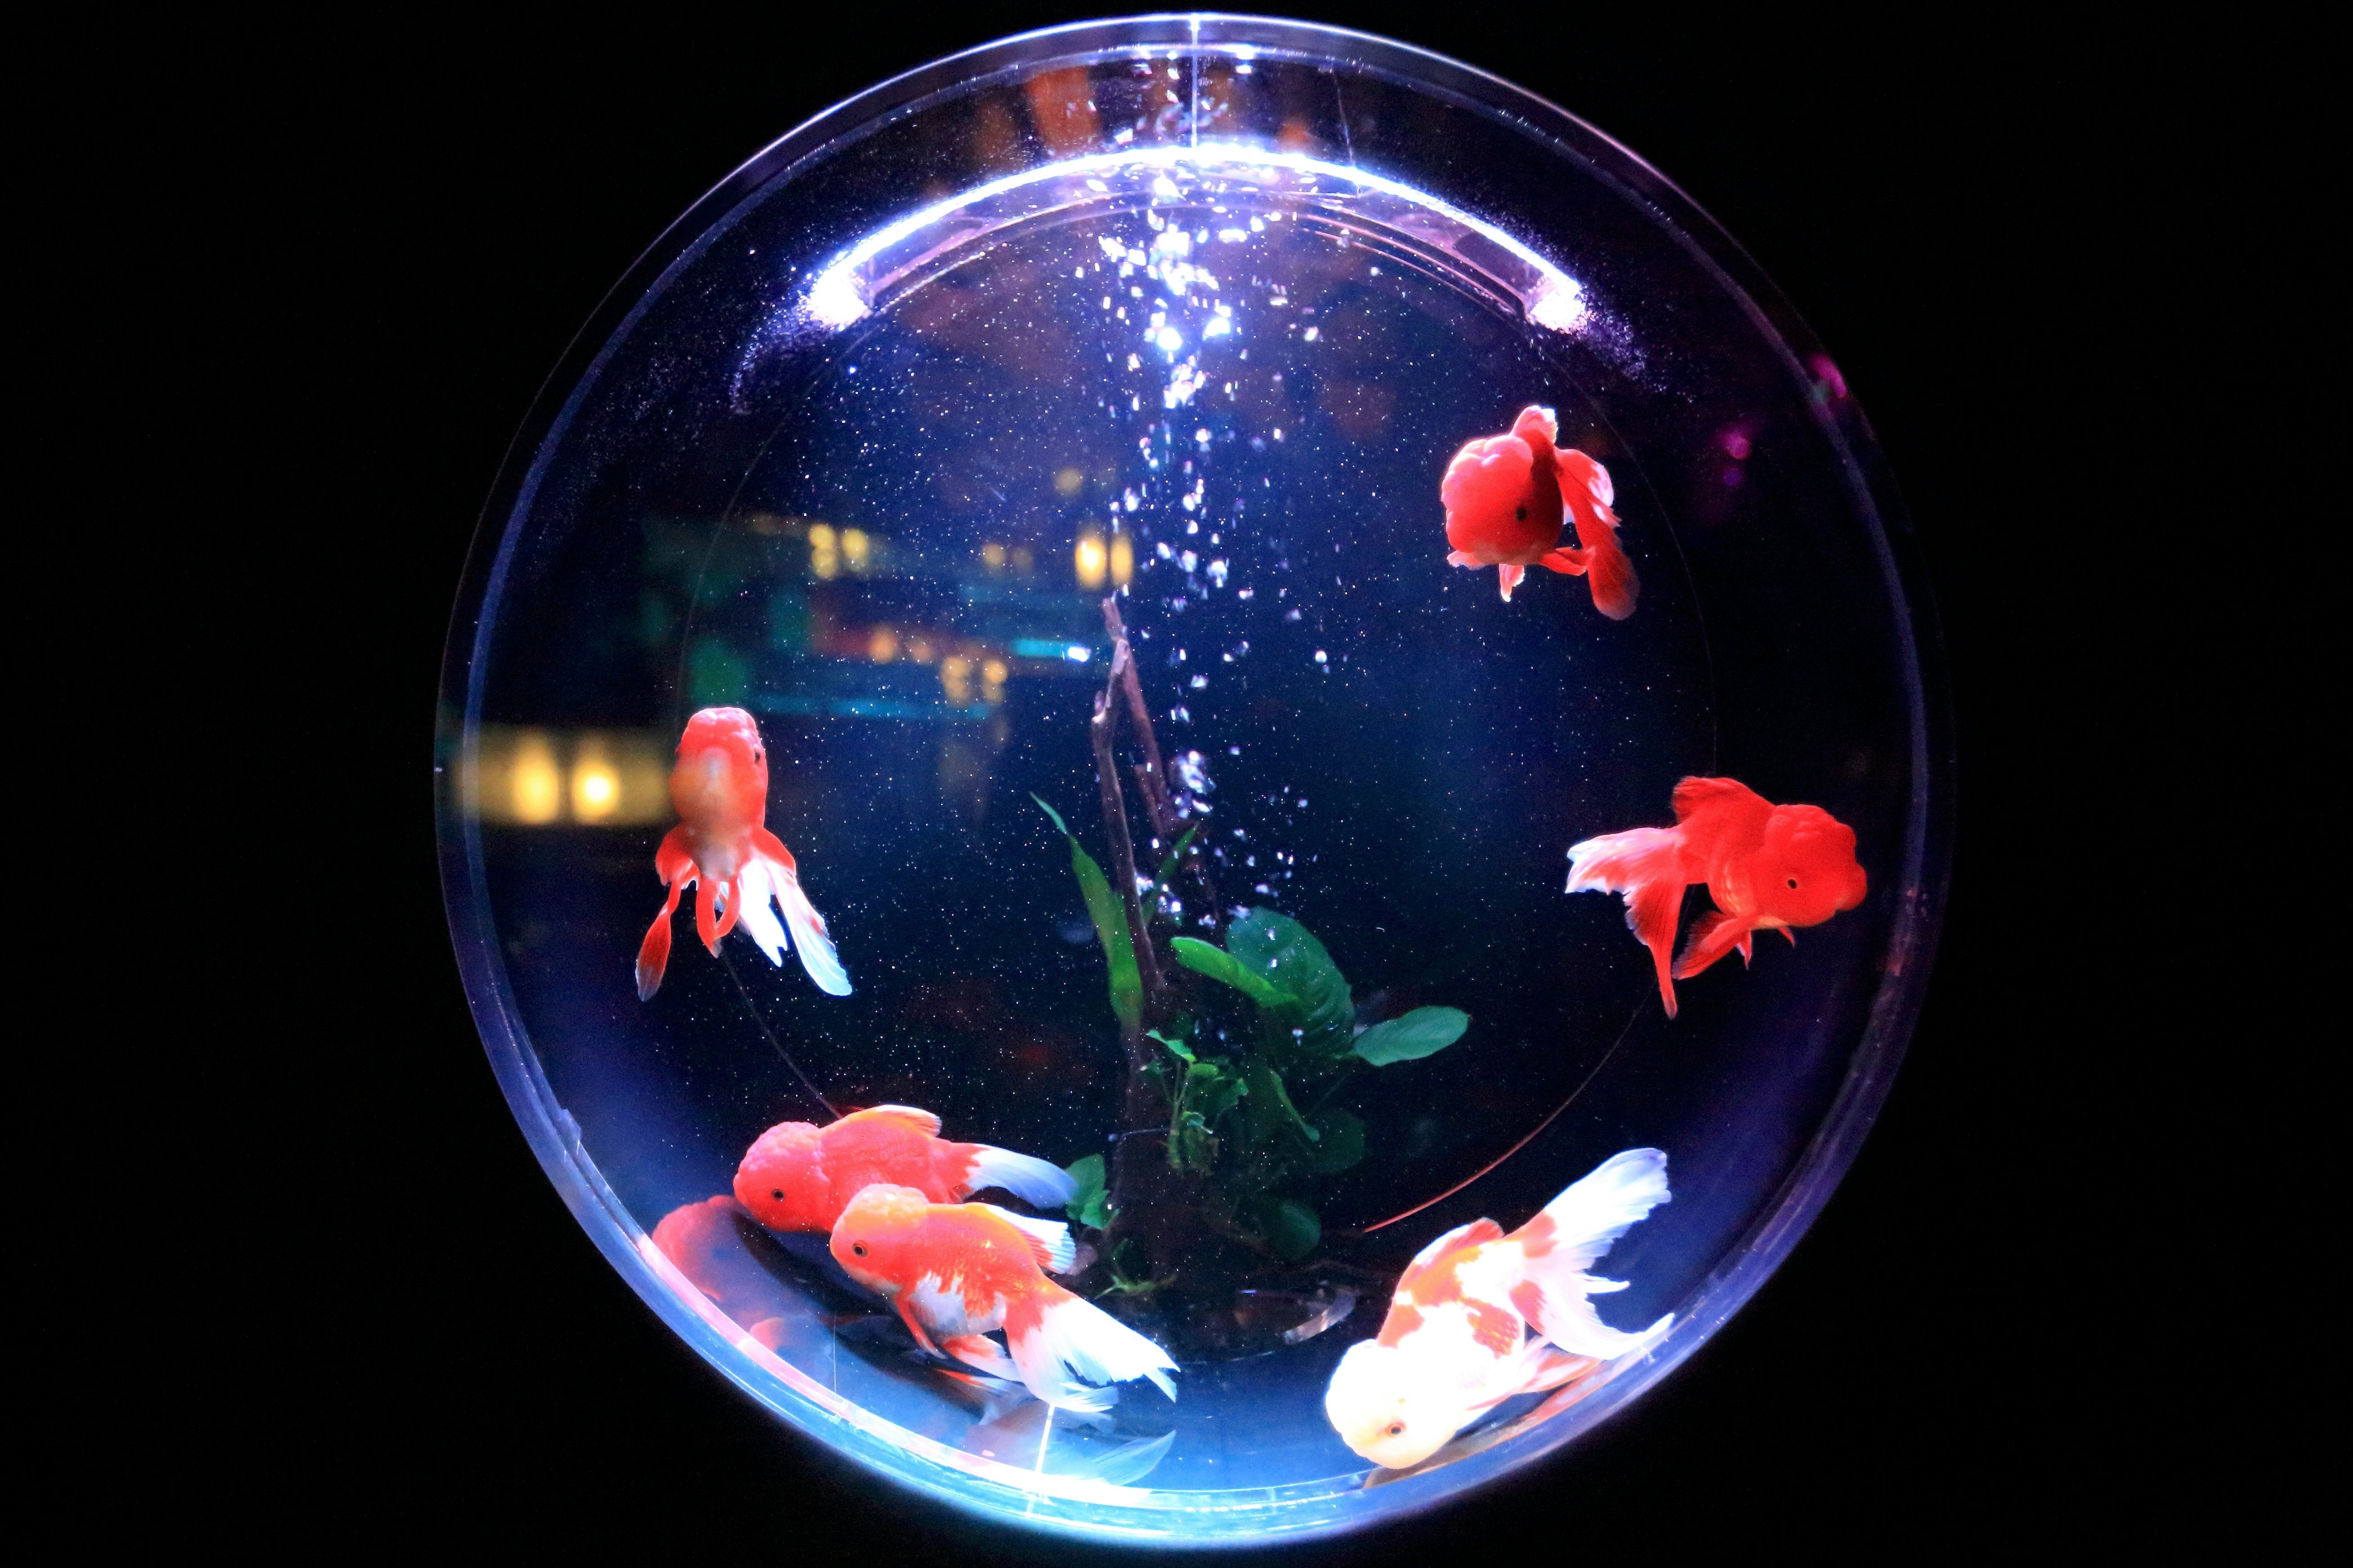
Kuna samaki wanoishi kwa bwawa au chombo kidogo cha maji lakini haionyeshi mifugo kama vile ng'ombe, mbuzi au kondoo ambayo ni kawaida kwa kilimo cha mfugo. Hili halihusiani na ustawi wa wanyama au mifugo bali inahusiana na ustawi wa samaki.